Great North of Scotland Railway

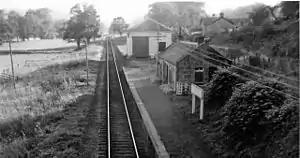
Blacksboat station in 1961

The railway was authorised in 1857 from Grange, on the Great North main line, to Banff, with a branch from to . The chairman of the company, Thomas Bruce, was also deputy chairman of the Inverness & Aberdeen Junction Railway, with the other directors being made up of local men; most of the investments were raised locally and in small amounts. Most of the line was built with gradients up to 1 in 70, but the half-mile of 1 in 30 goods line to the harbour at Portsoy was restricted to one locomotive and four wagons. The railway opened on 30 July 1859, with public services starting on 2 August following a derailment on the opening day. Services connected with the Great North at Grange. With the railway struggling to pay the interest on its debt, in 1863 the Great North took over running the services and the line renamed the Banffshire Railway. The Great North provided three trains a day between Grange and Banff that connected at Tillynaught for Portsoy, and two trains a day along the coast between Banff and Portsoy. Permission for a extension from Portsoy to Portgordon was given, but the necessary investment could not be found. Amalgamation with the Great North was authorised in 1866, but financial problems delayed this until 12 August 1867, and the Portgordon extension was abandoned.